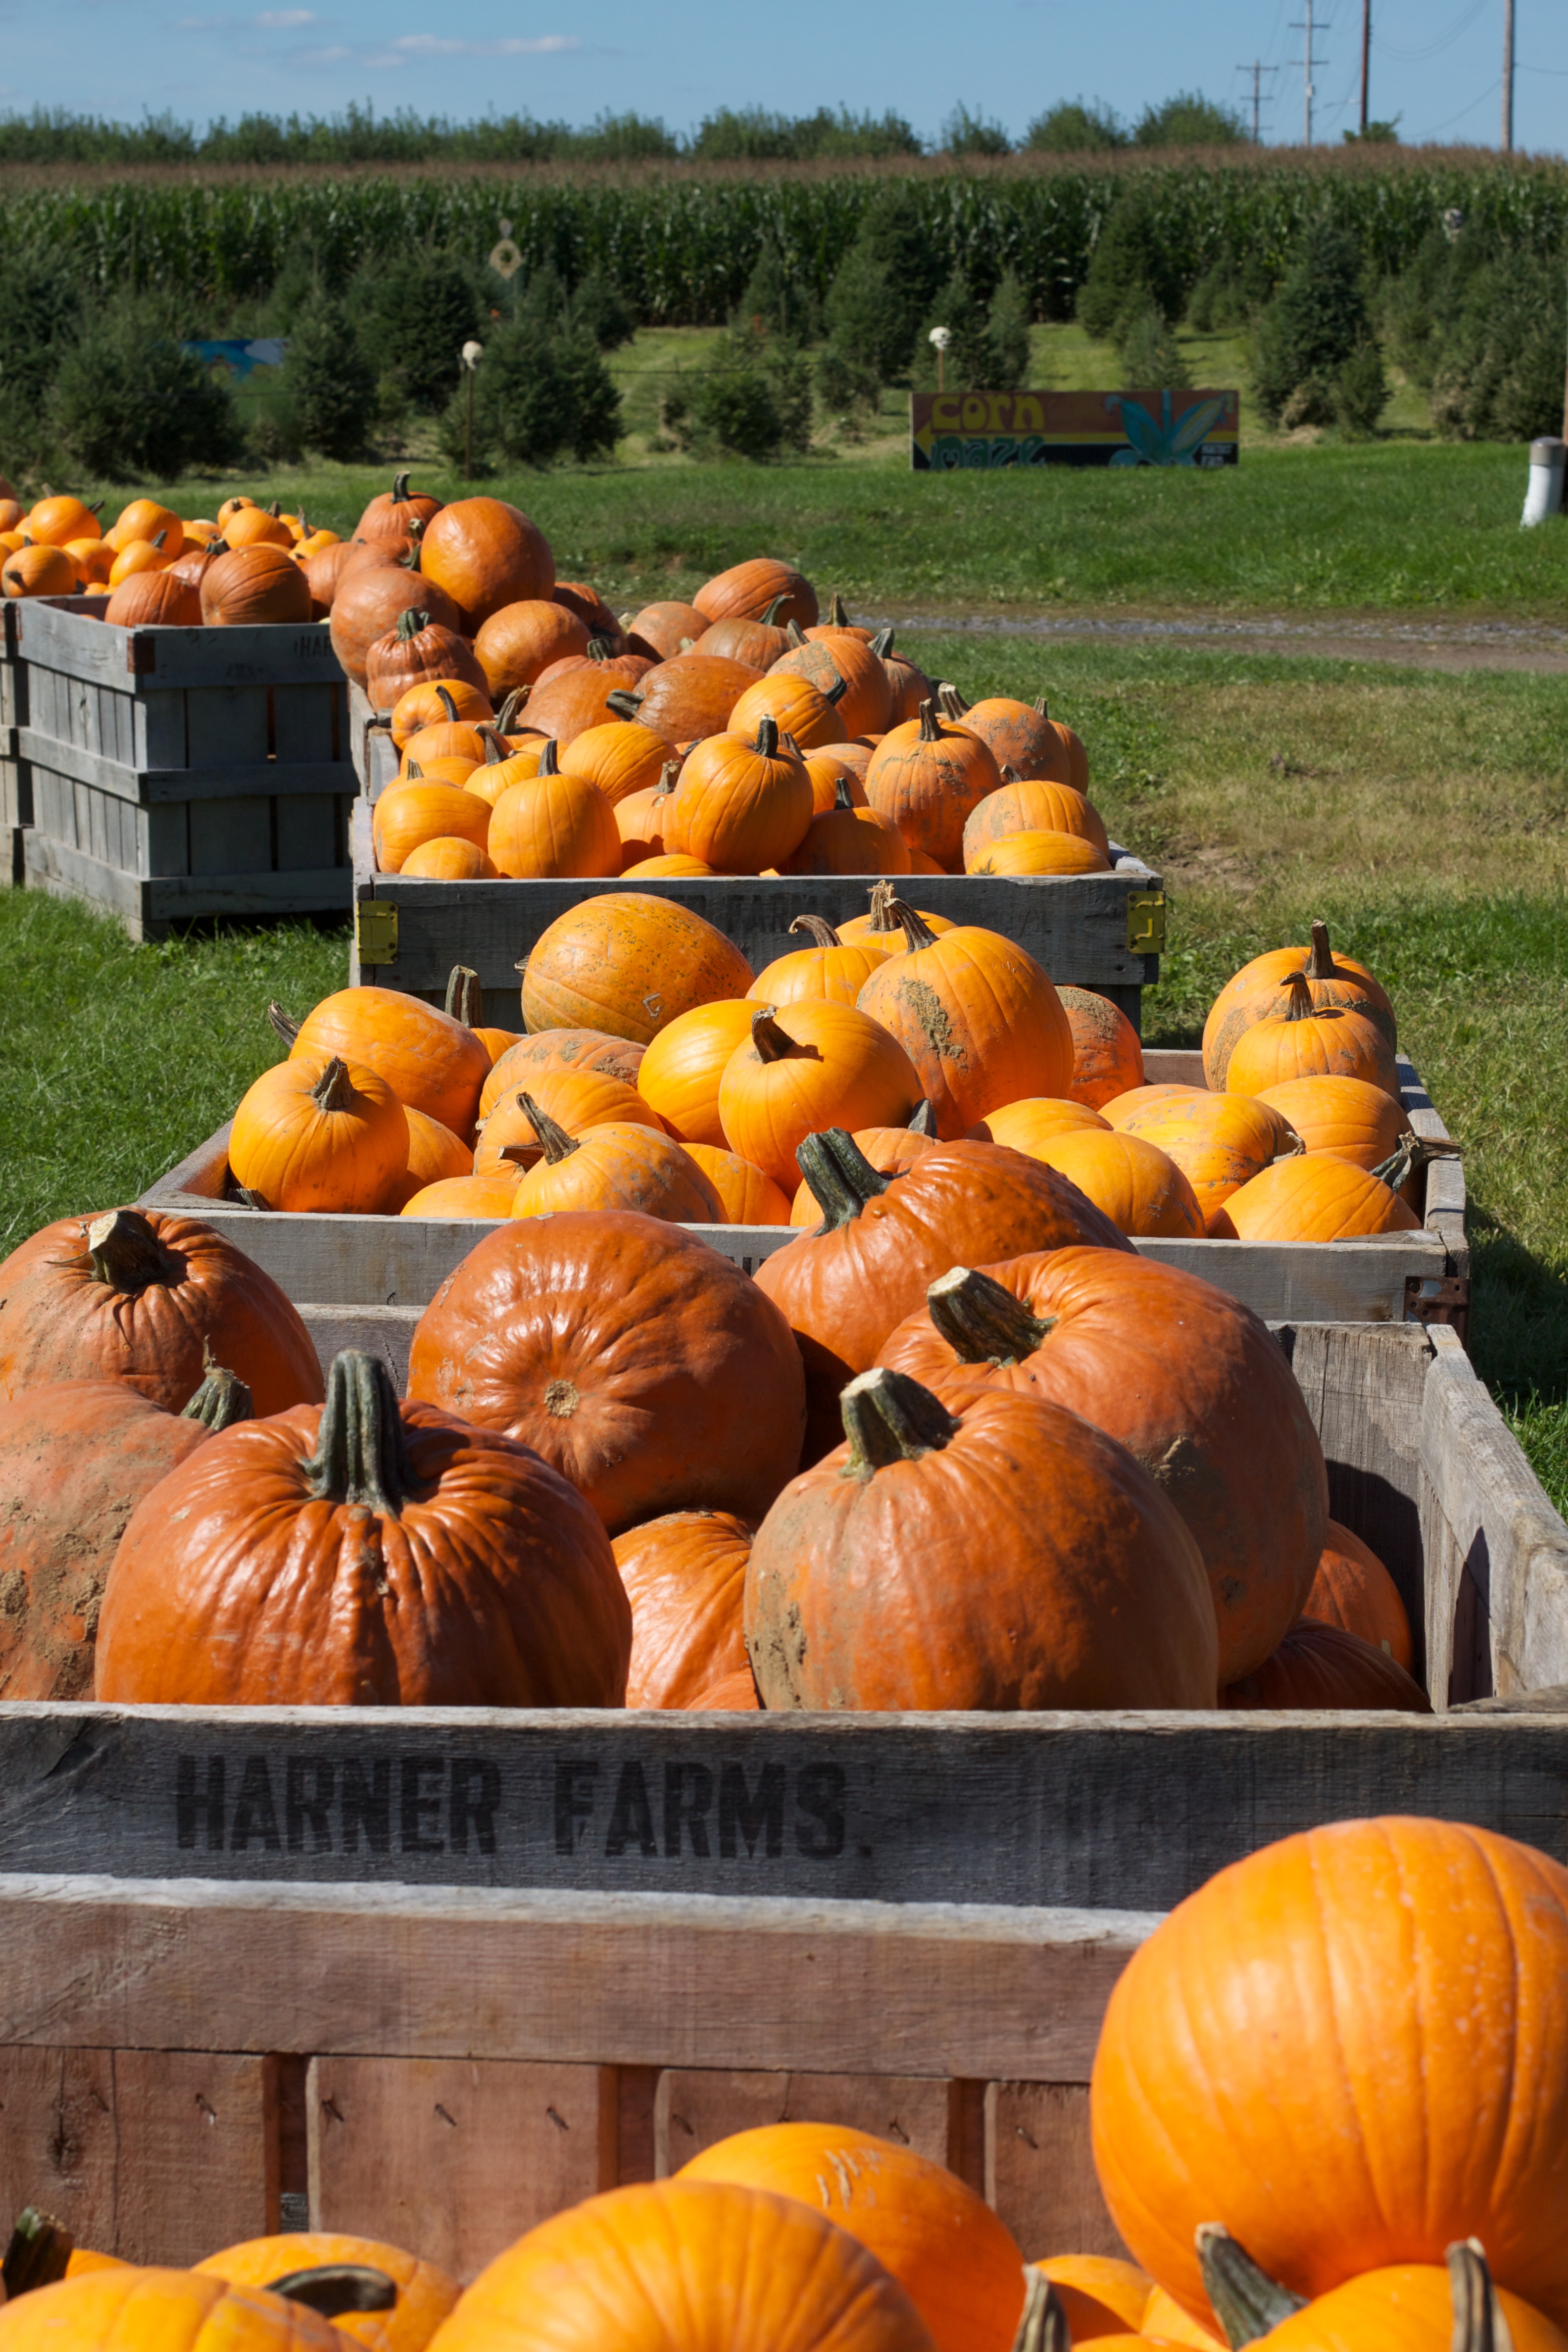
produce, pumpkin, calabaza, odyssey, man made object, winter squash